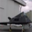
Label: airplane